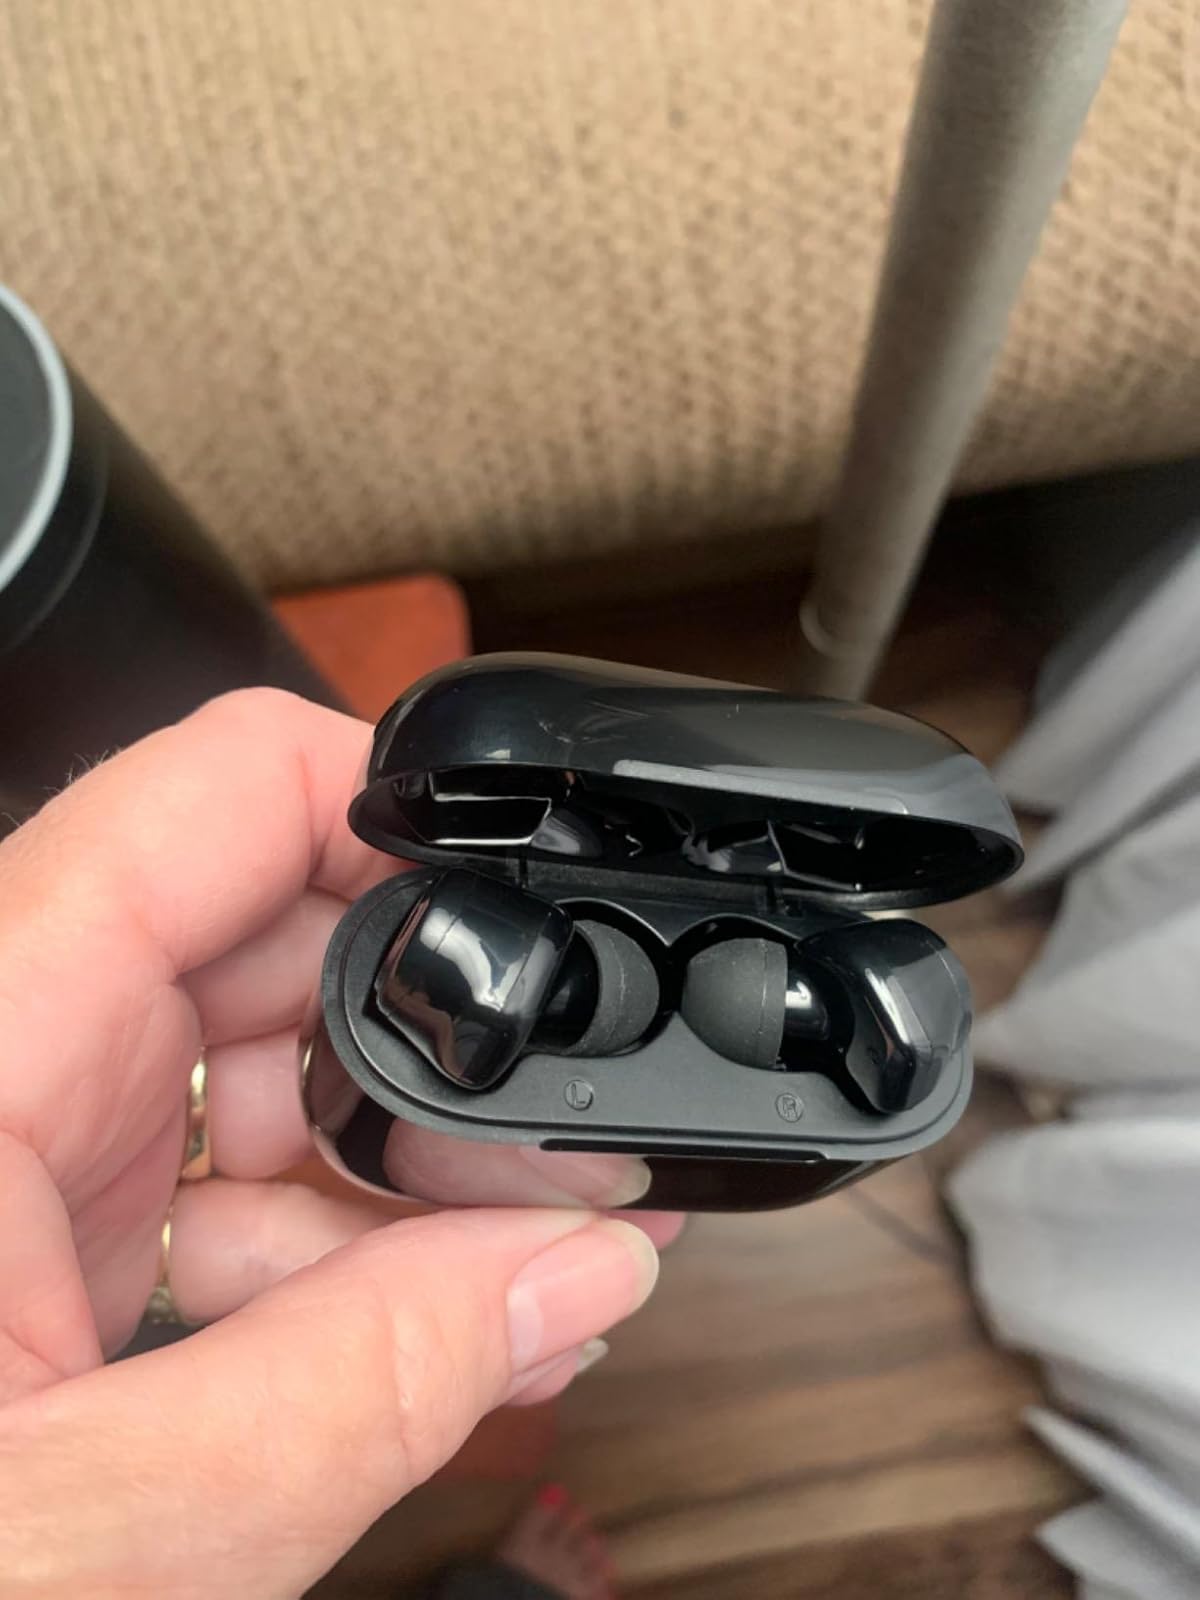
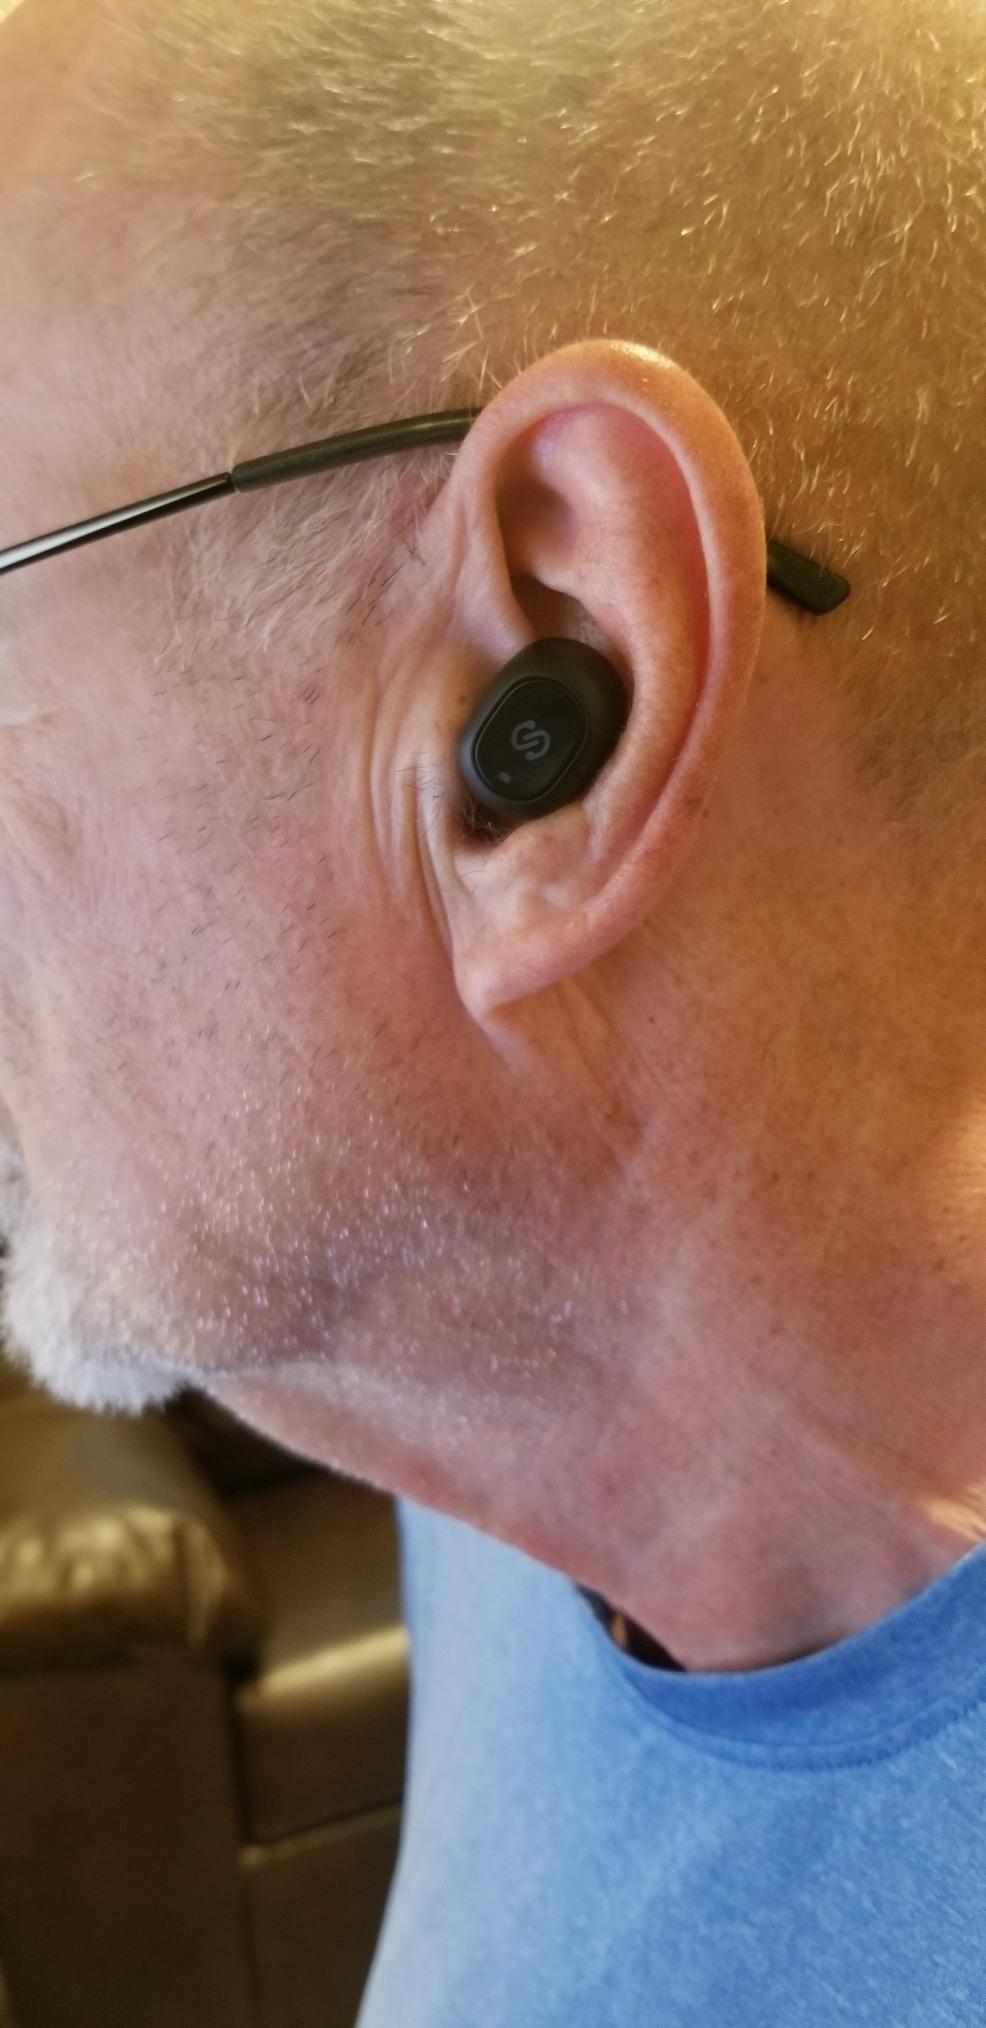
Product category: earbuds
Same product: no